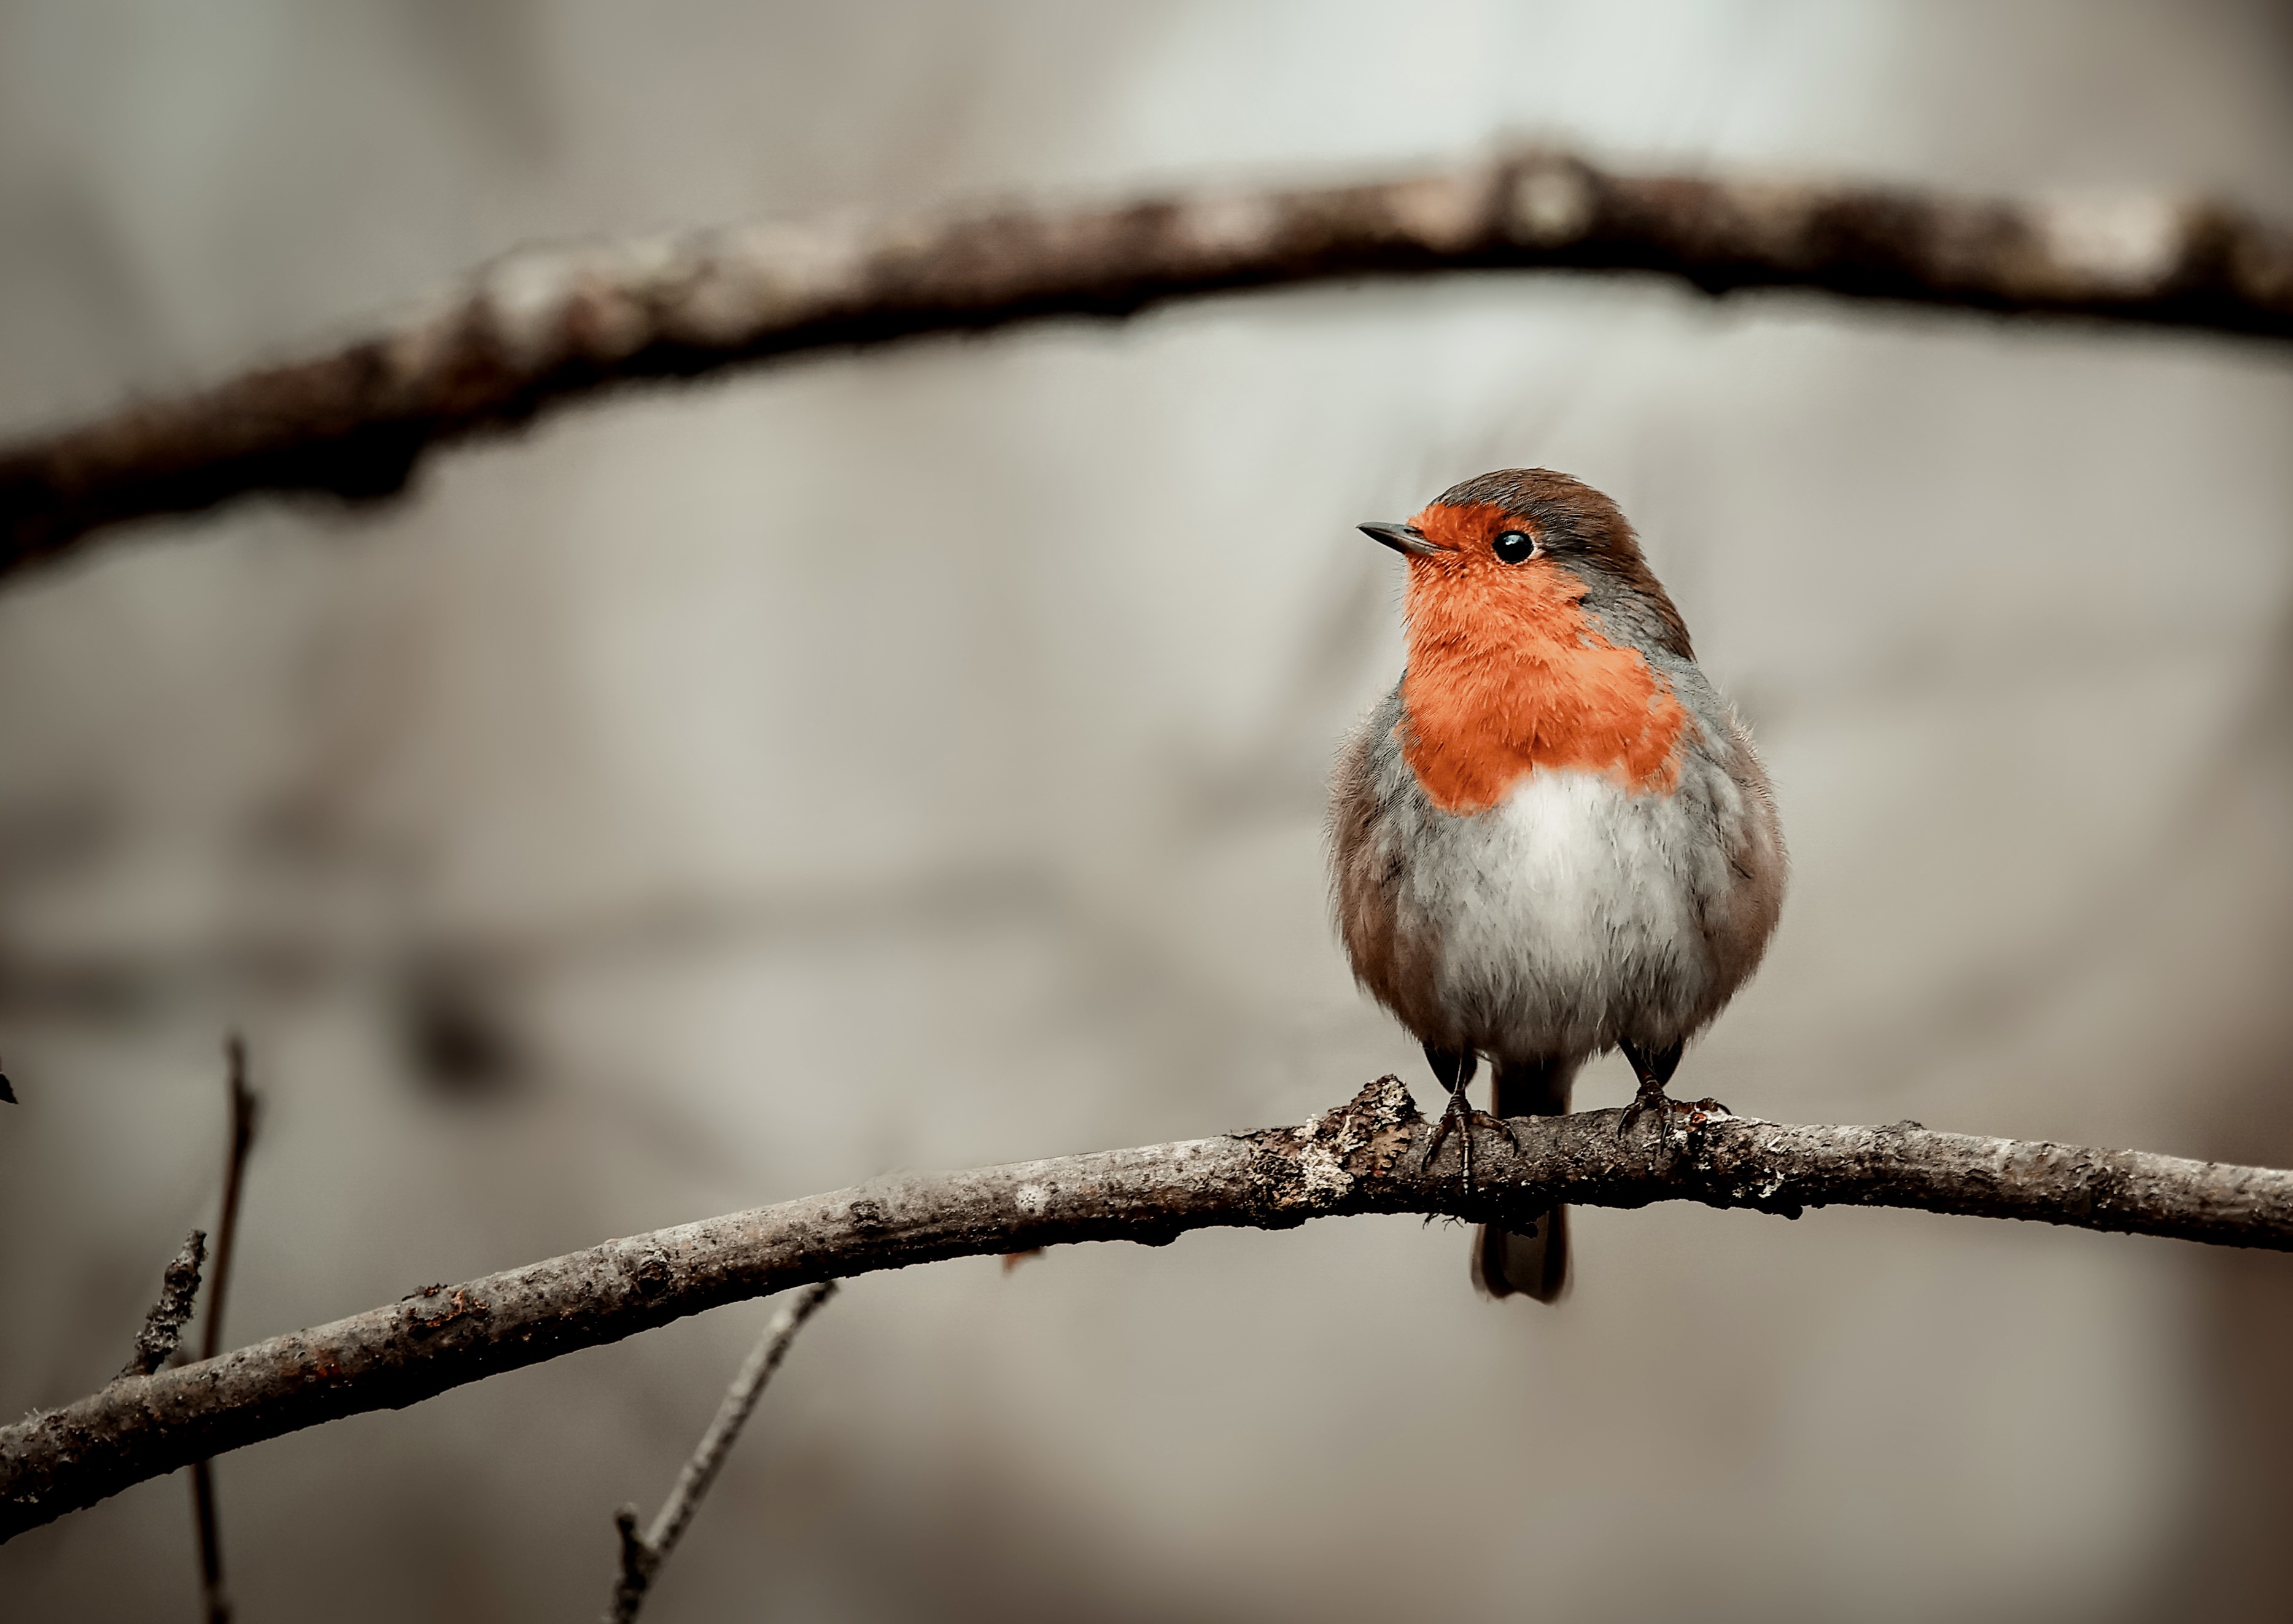
bird, twig, wood, beak, tail, songbird, feather, perching bird, wildlife, art, metal, old world flycatcher, still life photography, finch